Amy Satterthwaite

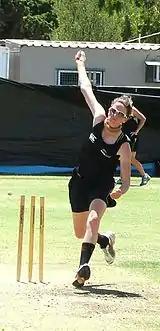
Satterthwaite bowling at a training session in 2010

Satterthwaite made her debut for Canterbury Magicians at limited overs level in 2003.